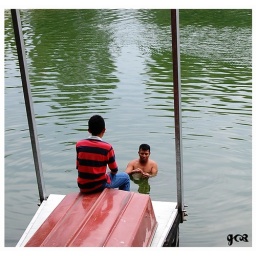
The boy in striped shirt is the son of a man in the water. He spends his Saturday with his father.